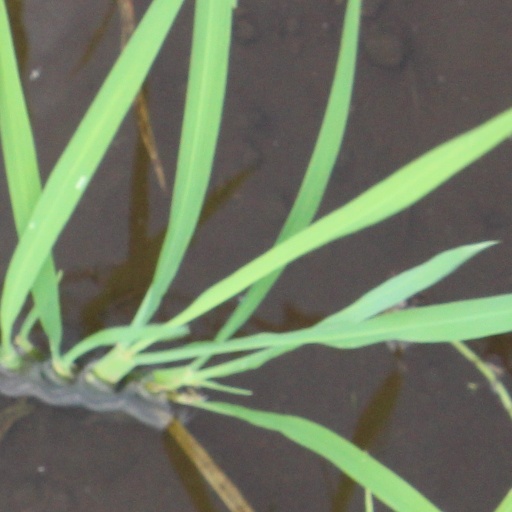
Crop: rice